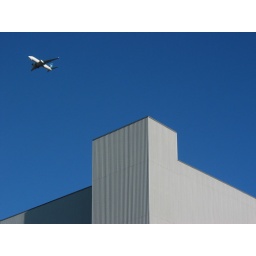
An approaching plane passes over one of the buildings at the former Molsons brewery in southeast Calgary.